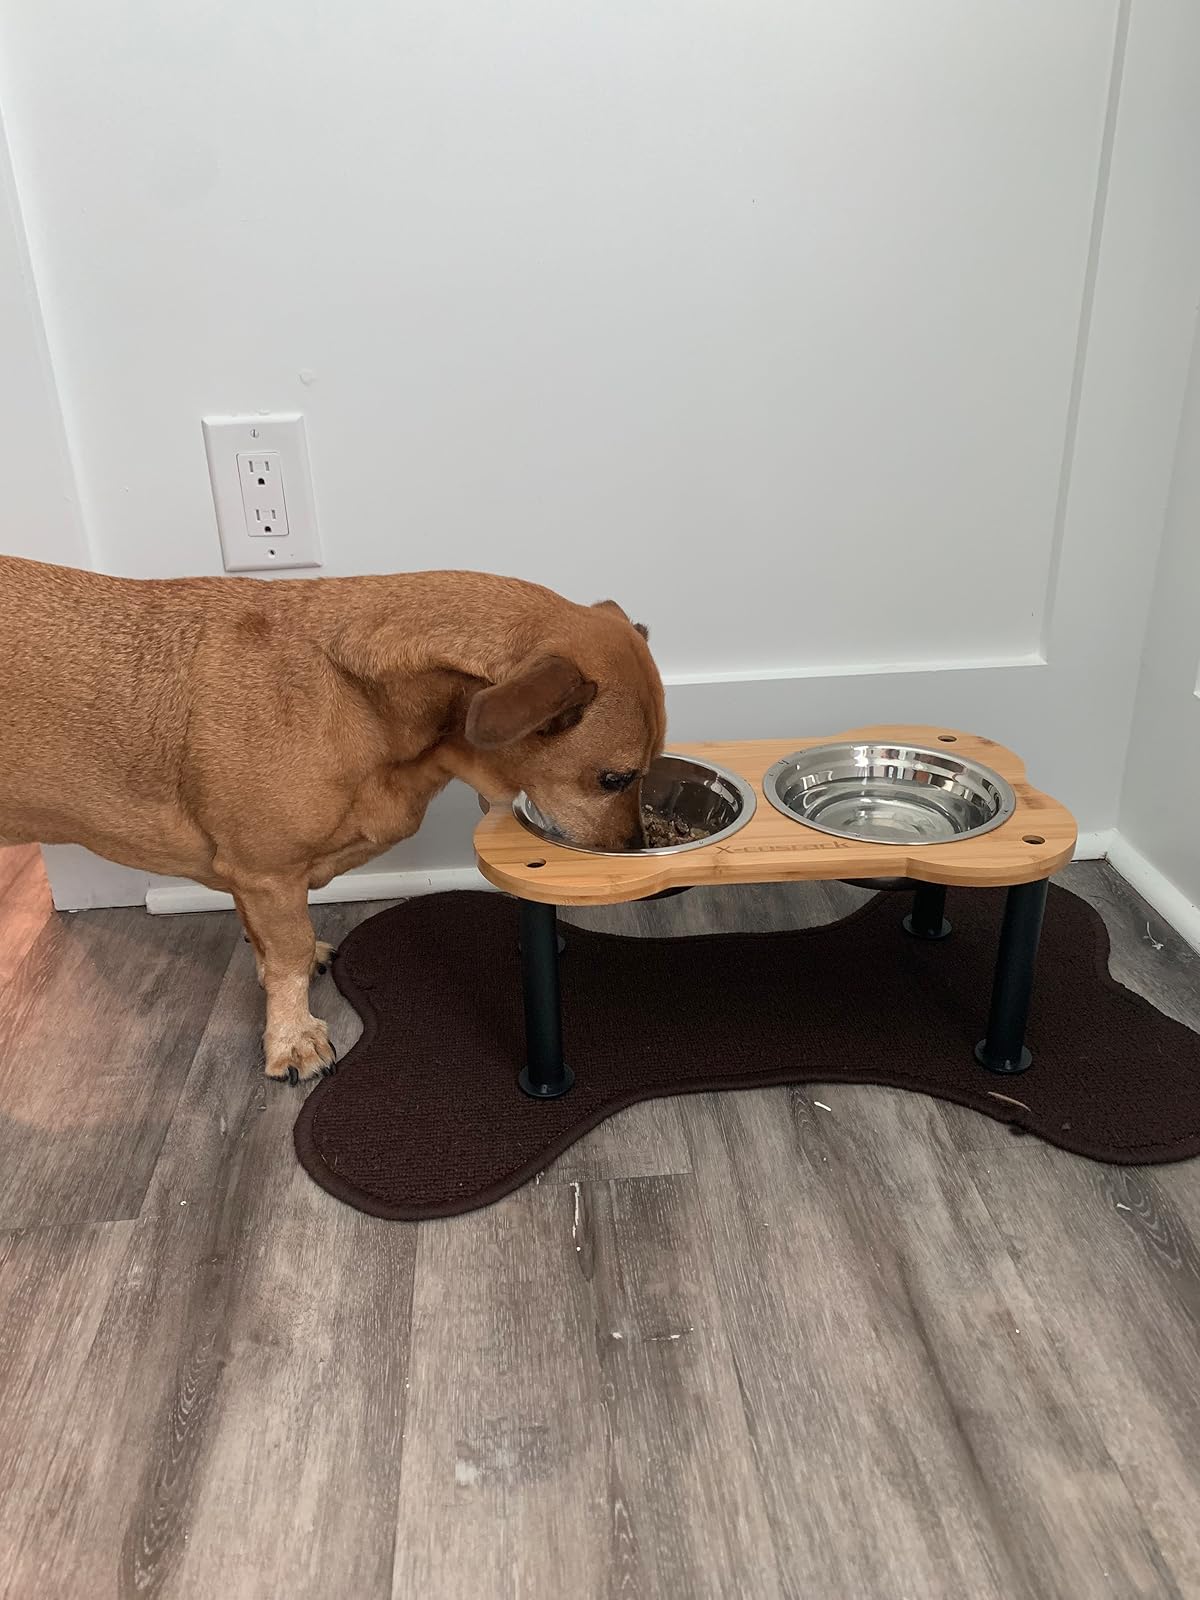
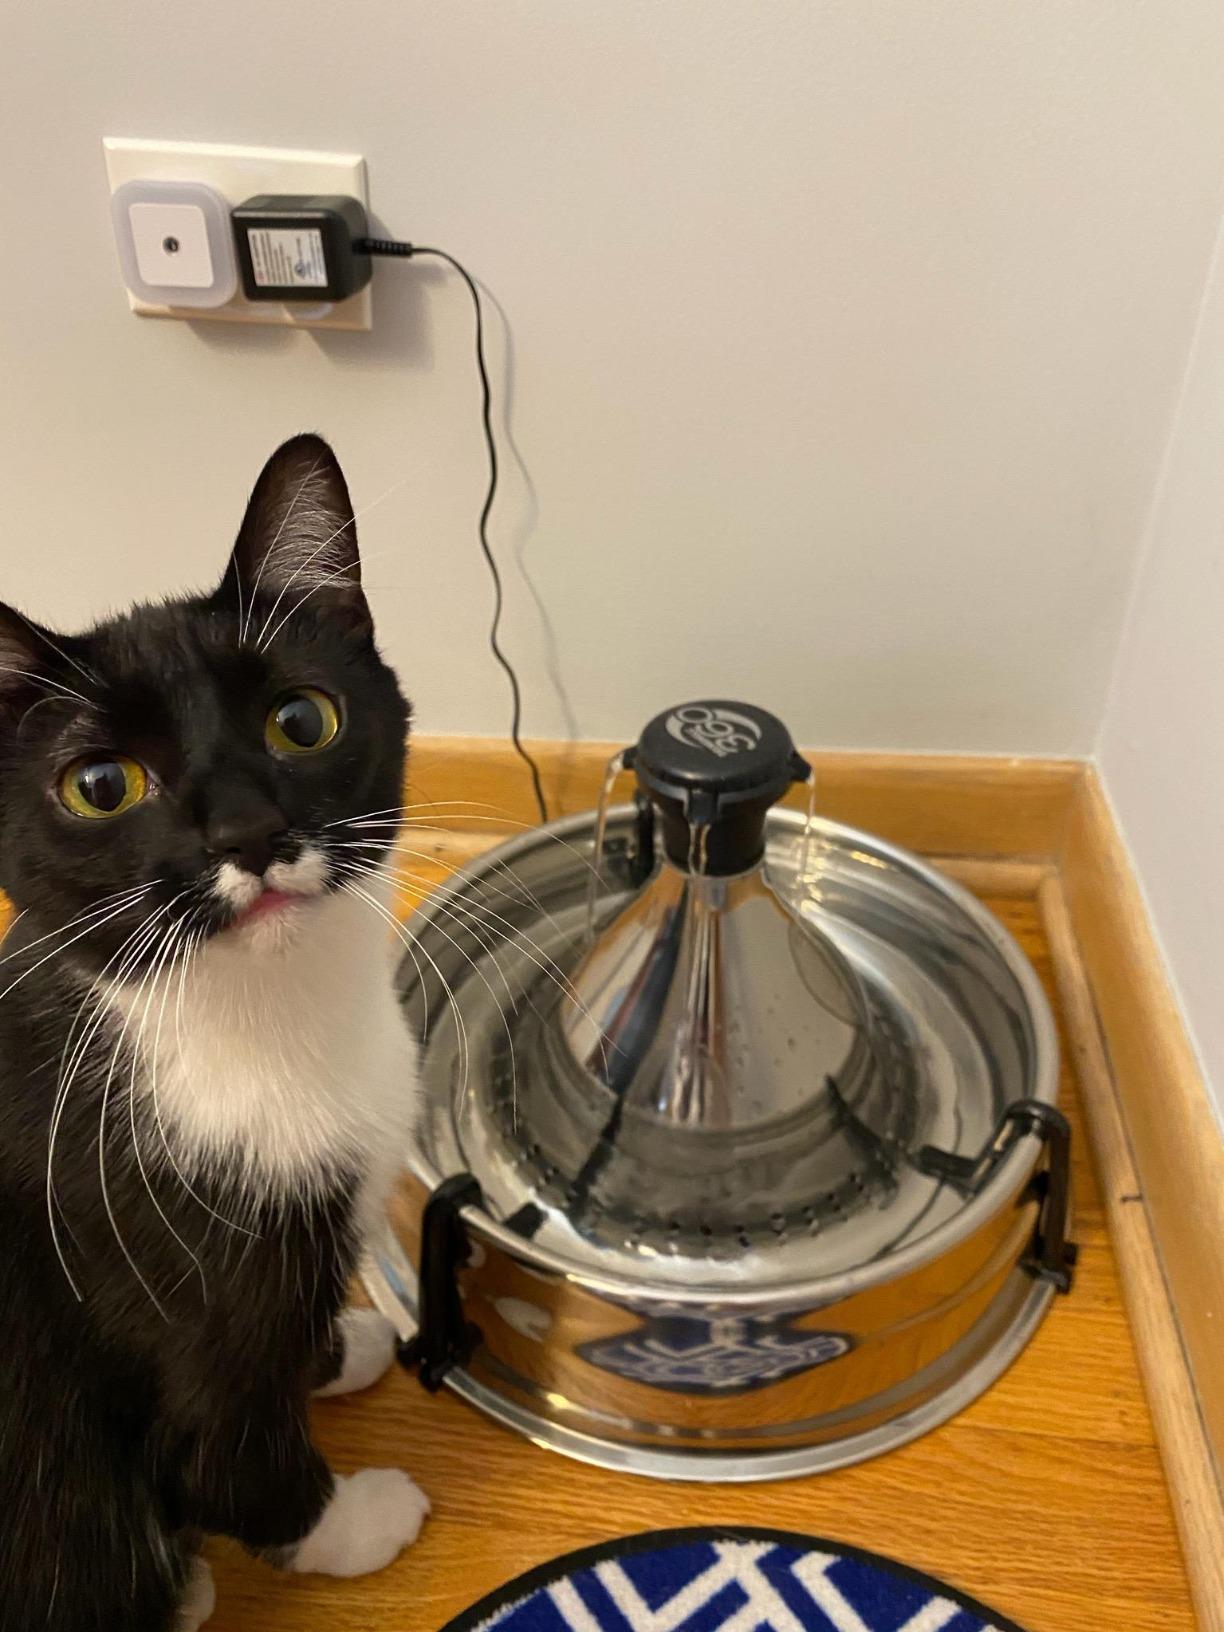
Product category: items_bowl
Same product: no